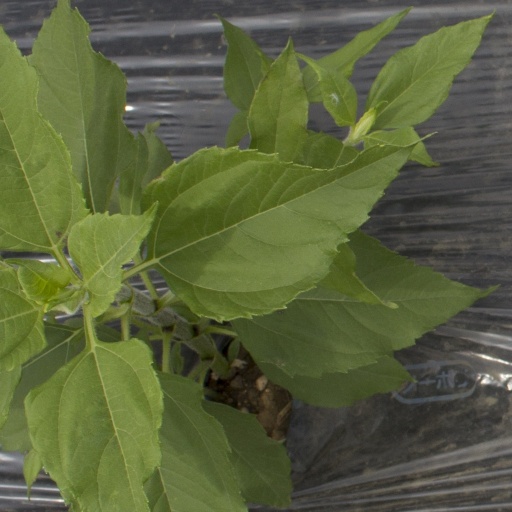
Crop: Jerusalem artichoke